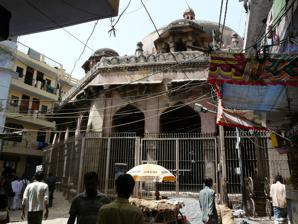
Building: Kotla Mubarakpur Complex
Country: India
Year built: 1434
Tomb and mosque complex in Central Delhi, India Kotla Mubarakpur Complex Tomb of Mubarak Shah Religion Affiliation Islam Ecclesiastical or organizational status Tombs and mosque Status Active [ clarification needed ] Dedication Mubarak Shah and others Location Location Kotla Mubarakpur, South Delhi , Delhi NCT Country India Location of Kotla Mubarakpur Complex in Central Delhi Geographic coordinates 28°35′29″N 77°14′31″E / 28.5915°N 77.2419°E / 28.5915; 77.2419 Architecture Type Mosque architecture Style Sayyid Lodi Tughlaq Founder Sayyid dynasty Completed 1434 CE Specifications Direction of façade West Dome (s) Many (number unknown) Materials Red sandstone Monument of National Importance Official name Tomb of Mubarak Shah Reference no. N-DL-106 Monument of National Importance Official name Inchla Wali Gunti Kala Gumbad Tombs of Bade-Khan and Mubarakpur Kotla Tombs of Chote Khan Mosque attached to Mubarak Shah Tomb Tomb of Bhura Khan Reference no. N-DL-102–105, 107–108 The Kotla Mubarakpur Complex is a mausoleum and mosque complex, located in Kotla Mubarakpur, a medieval urban village in South Delhi , India . The history of the complex can be traced to the prominent tomb of Muizud Din Mubarak Shah , son of Khizr Khan of the Sayyid dynasty of the 15th century Delhi Sultanate . The complex includes a mosque and several other tombs of the Lodi dynasty period, including the Darya Khan's tomb, Kale Khan ka Gumbad, Bare Khan ka Gumbad, Chote Khan Ka Gumbad and Bhure Khan ka Gumbad, and also a baoli ( step well ). Various structures in the complex are Monuments of National Importance , and administered by the Archaeological Survey of India . History Main articles: Khizr Khan , Mubarak Shah , and Sayyid dynasty Muizud Din Mubarak Shah, better known as Mubarak Shah, succeeded his father, Khizr Khan, as Delhi Sultanate, the leader of the Sayyid dynasty. Mubarak Shah established a city called Mubarakabad on the banks of the Yamuna River . However, no trace of it exists now. Mubarak Shah died in 1434 CE and he was buried in Kotla Mubarakpur, named in his honour. Structures Mubarak Shah's tomb Mubarak Shah's tomb is an impressive structure, built in a fusion of Lodi style octagonal plan combined with Tughlaq style buttresses and wide dome, enclosed in an octagonal compound. The south and west gates have been retained, while the compound walls and other gates have disappeared. The Sultan personally planned its construction during his lifetime. It has a southern entrance into the octagonal hall, which has arched openings on three sides, except in the west, which has the mihrab , in the prayer direction. The tombs of Mubarak Shah and Muhammad Shah are strikingly similar, although built ten years apart and in different locations. It is quite possible that both monuments were built by the same architect. One major difference lies in the different heights of the dome in proportion to the rest of the building. Mubarak's tomb has a dome 1.2 metres (4 ft) lower than that of Muhammad, and it makes the dome out of proportion with the rest of the building. Thus, Mubarak's dome is too small for the size of the drum and the base of the verandah, and too flat to be attractive. A verandah , with three entrances, encloses the hall. The hall and the verandah are provided with supporting sloping buttresses at the corners. A sixteen sided fortification, with turrets in each corner, supports the low dome structure. The turrets are crowned by a lantern. Chattris ( kiosks ) in octagonal shape adorn the roof on each side. Three tiers of Quranic inscriptions adorn the springing of the ceiling of the dome. Though stunted in appearance, it is considered as a typical example of octagonal Sayyid tombs, which were popular during Lodi and Mughal periods. The overall effect of the tomb is of a pyramidal appearance. Kotla Mubarakpur mosque Kotla Mubarakpur mosque Adjoining the tomb, there is a "funerary mosque" meant as a venue for prayers, and making public addresses by the visitors to the tomb. The mosque is located on the west wall of the tomb. It has two bays depth wise and five bays width wise and is decorated with arches supported on pillars. Other tombs In the precincts of the Kotla Mubarakpur tomb and mosque, there are many other tombs of the Lodi period. These are (see gallery): Darya Khan's tomb Darya Khan's tomb Darya Khan Lohani's tomb is dated from the early 16th century. Darya Khan was the Chief Justice during the reign of Bahlol Lodi and vakil (advocate) during Sikander Lodi 's rule. Considered an unusual tomb, most of the structure is in ruins. It has a commemorative circular platform structure built amidst a larger platform. Chaatris (kiosks) are seen at the corners. It has been deduced that when built the tomb had an impressive layout with a beautiful view. Tombs of Bade Khan and Chote Khan Bade Khan ka gumbad This is an impressive tomb monument with an intricate frontage. The central bay of the tomb is flanked by three rows of three niches. The central niche in each row is larger than the other two. Another unusual depiction for a Lodi period tomb is of the octagonal shaped turrets at the four corners. Chattris (12 pillared) adorn the top of the four turrets. The interior of the domed Chatris have ornamentation with incised and painted plaster bands with a decorative medallion in the centre. It is spread over an area of 22 square metres (240 sq ft). Chote Khan ka gumbad This tomb considered to be built in "classic proportions" is located next to the Bade Khan's tomb, which has a wonderful and well-maintained interior. The exterior walls of the tomb, particularly at the entry, has carved plasterwork. Kale Khan ka gumbad This tomb is dated from 1481 CE as per an inscription on the mihrab inside the tomb. Kale Khan was a courtier in the Lodi period during the reign of Bahlol Lodi . It is conjectured that his father was Darya Khan Lohani. There is a tall cenotaph in an otherwise usual Lodi-type tomb. Its location is 300 metres (980 ft) north of the Ring Road. It is stated to be the earliest dated tomb of the Lodi period. Visitor information Kotla Mubarakpur classified by the Delhi Development Authority as an urban village which is dominated by baisla gotra of Gurjars. It is situated within close distance of South Extension and Defence Colony , to the east. The nearest Delhi Metro stations are South Extension, Dilli Haat - INA and Lajpat Nagar . Kotla Mubarakapur and South Extension are busy city centres easily approachable by road, rail and air communications. The main artery, Ring Road of Delhi, passes near Kotla Mubarakpur complex. The nearest railway stations are New Delhi Railway Station and Nizamuddin Railway Station , 12 kilometres (7.5 mi) and 8 kilometres (5.0 mi)  away respectively. Indira Gandhi International Airport is 14 kilometres (8.7 mi) away. Gallery Darya Khan Lohani's tomb Bade Khan Gumbad Chote Khan ka Gumbad Tomb of Khwaja Sara basti Khan Mubarak Shah's tomb Tomb of Muhammad Shah, successor of Mubarak Khan See also India portal Islam portal Islam in India List of mosques in India List of Monuments of National Importance in Delhi References